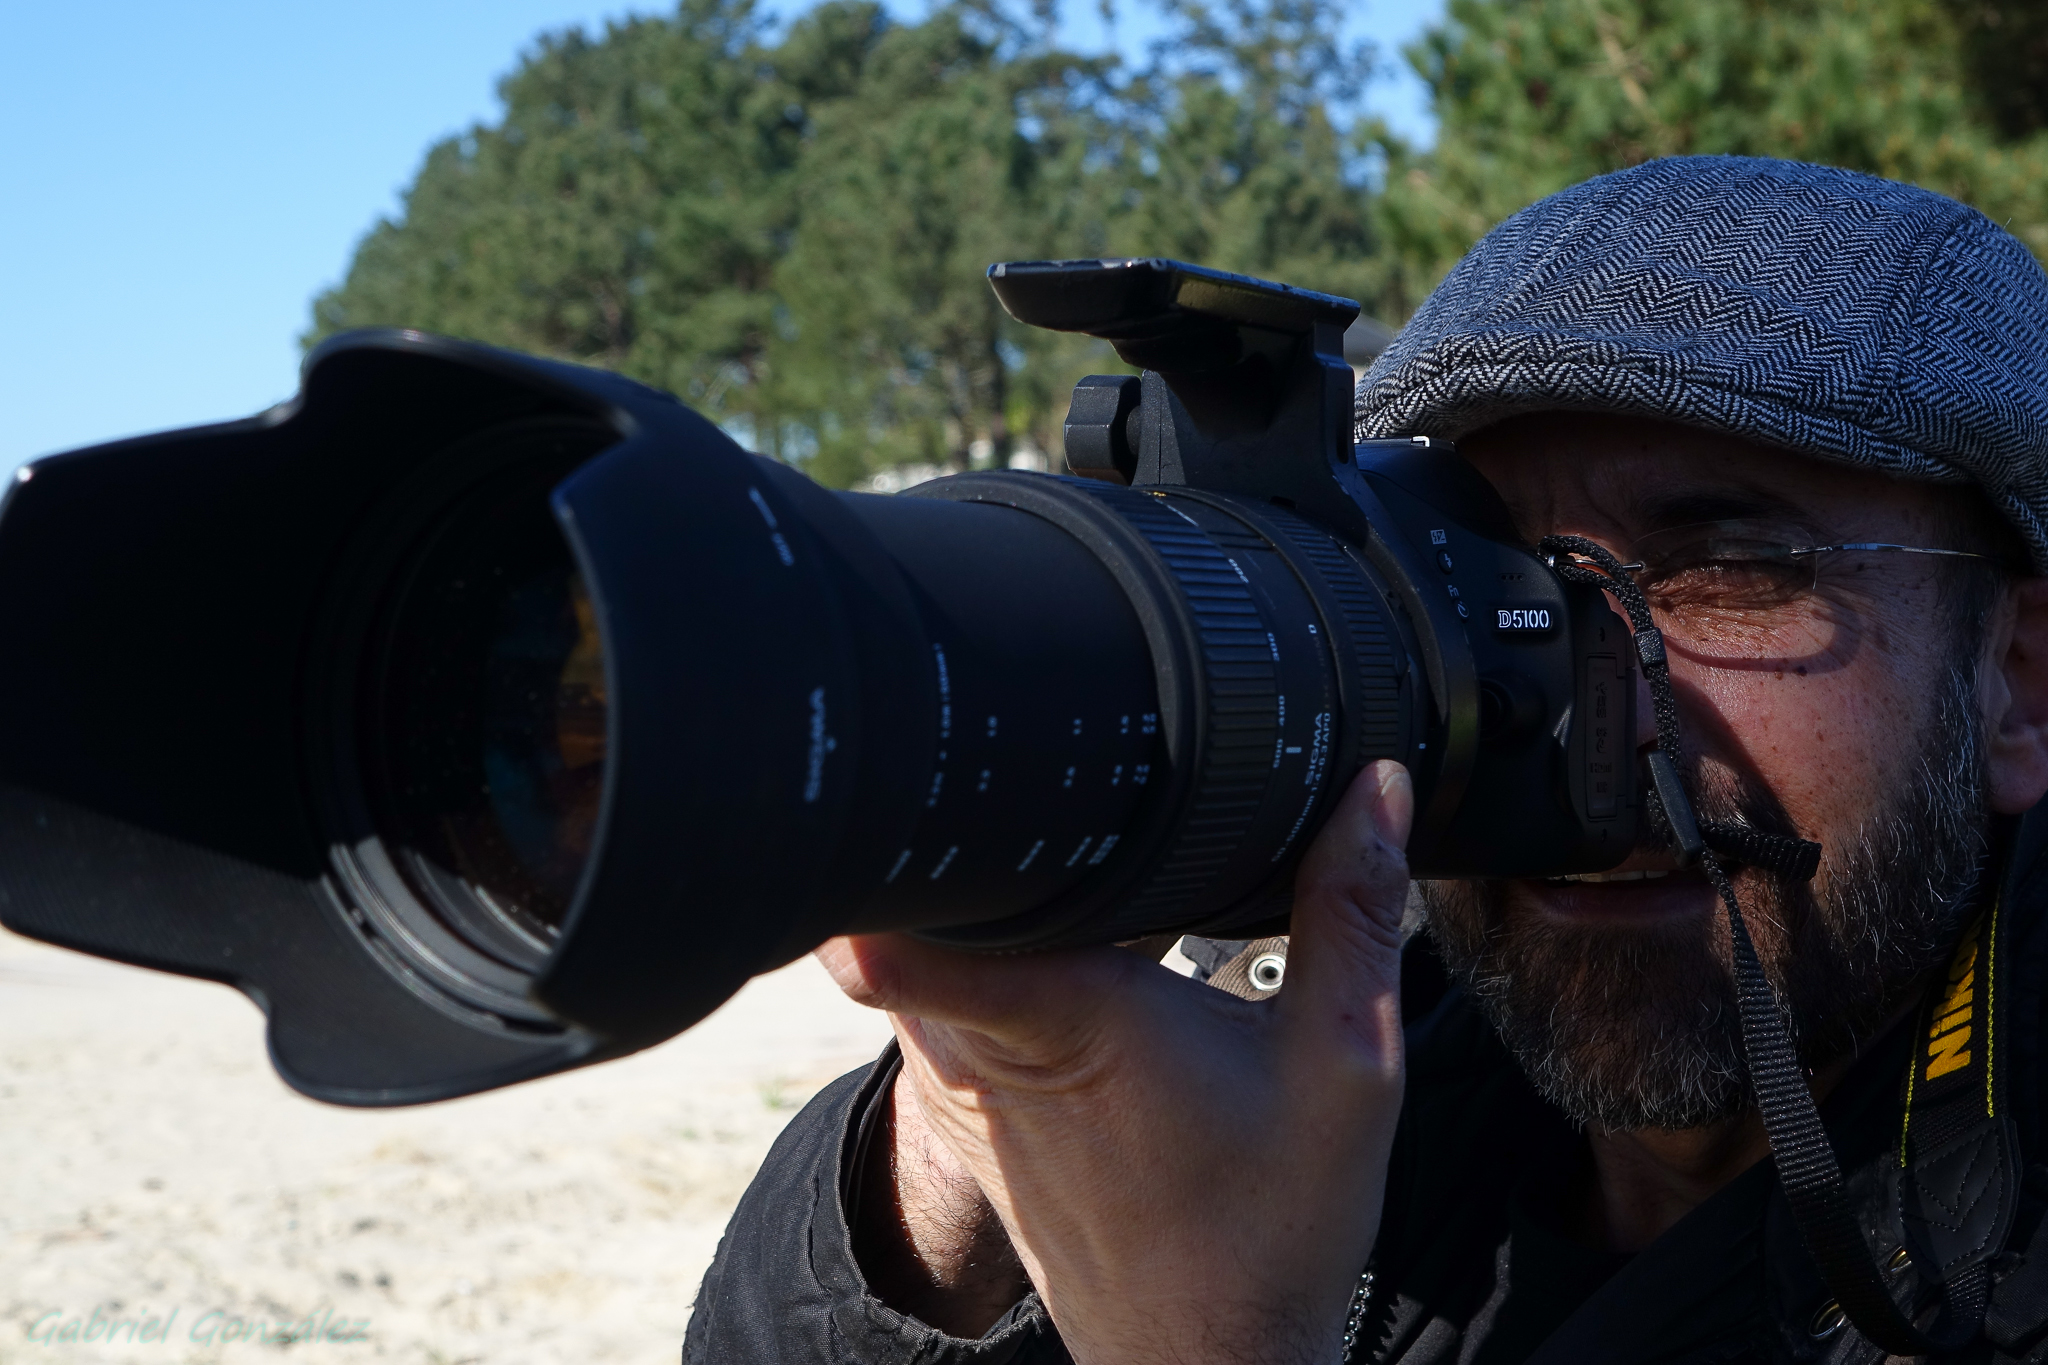
person, military, soldier, profession, espaa, galicia, pontevedra, ggl1, gaby1, xovesphoto, varios, some, sonyrx10, rx10, gphoto, gabrielcorua, xelodegalicia, tallerfotografa, camera operator